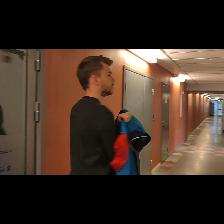
Label: Human